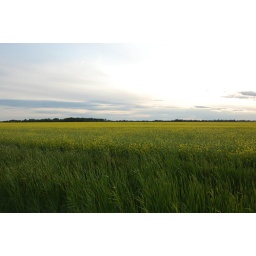
in a field where nothing grew but weeds, i found a flower at my feet